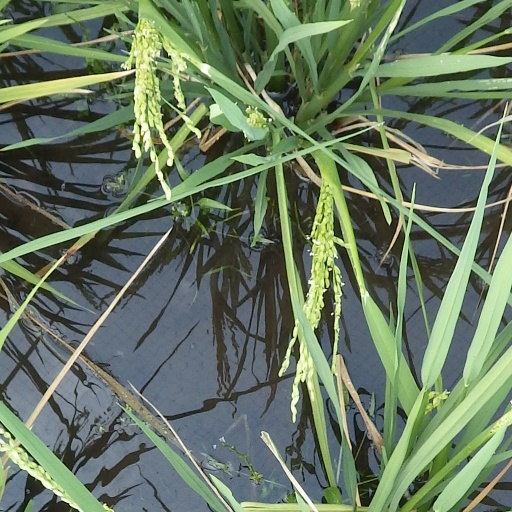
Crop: rice